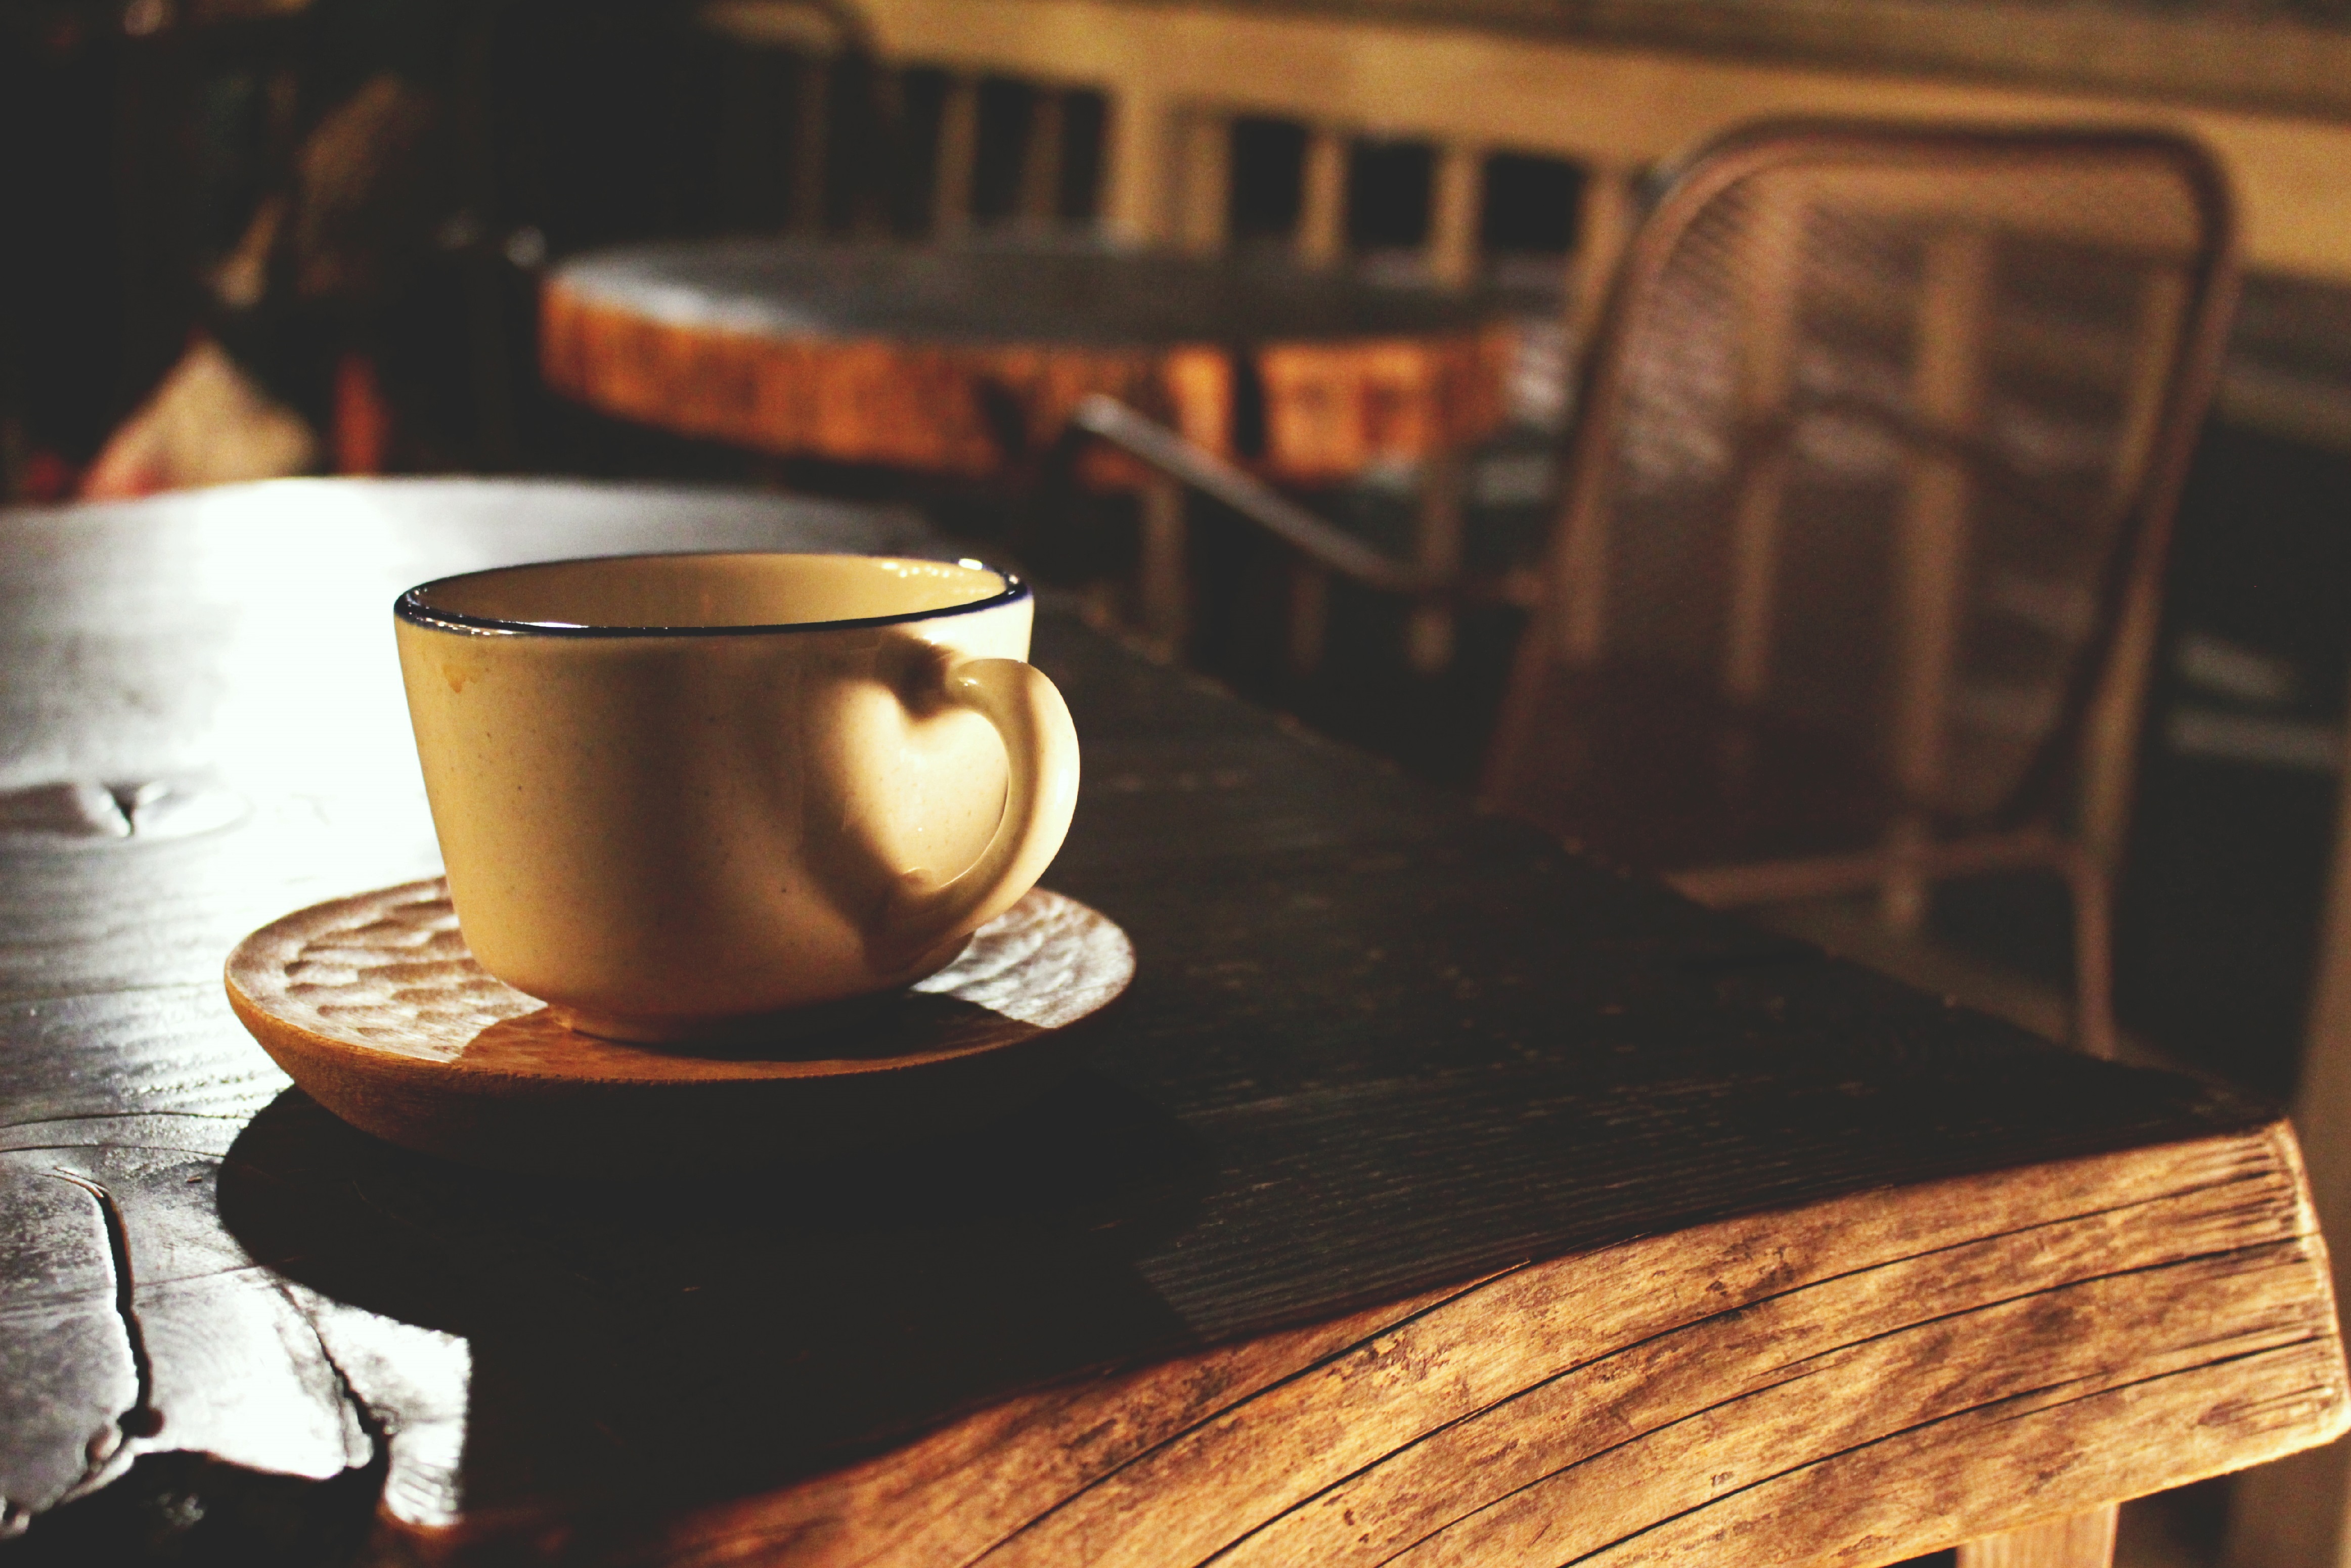
table, wood, drink, shape